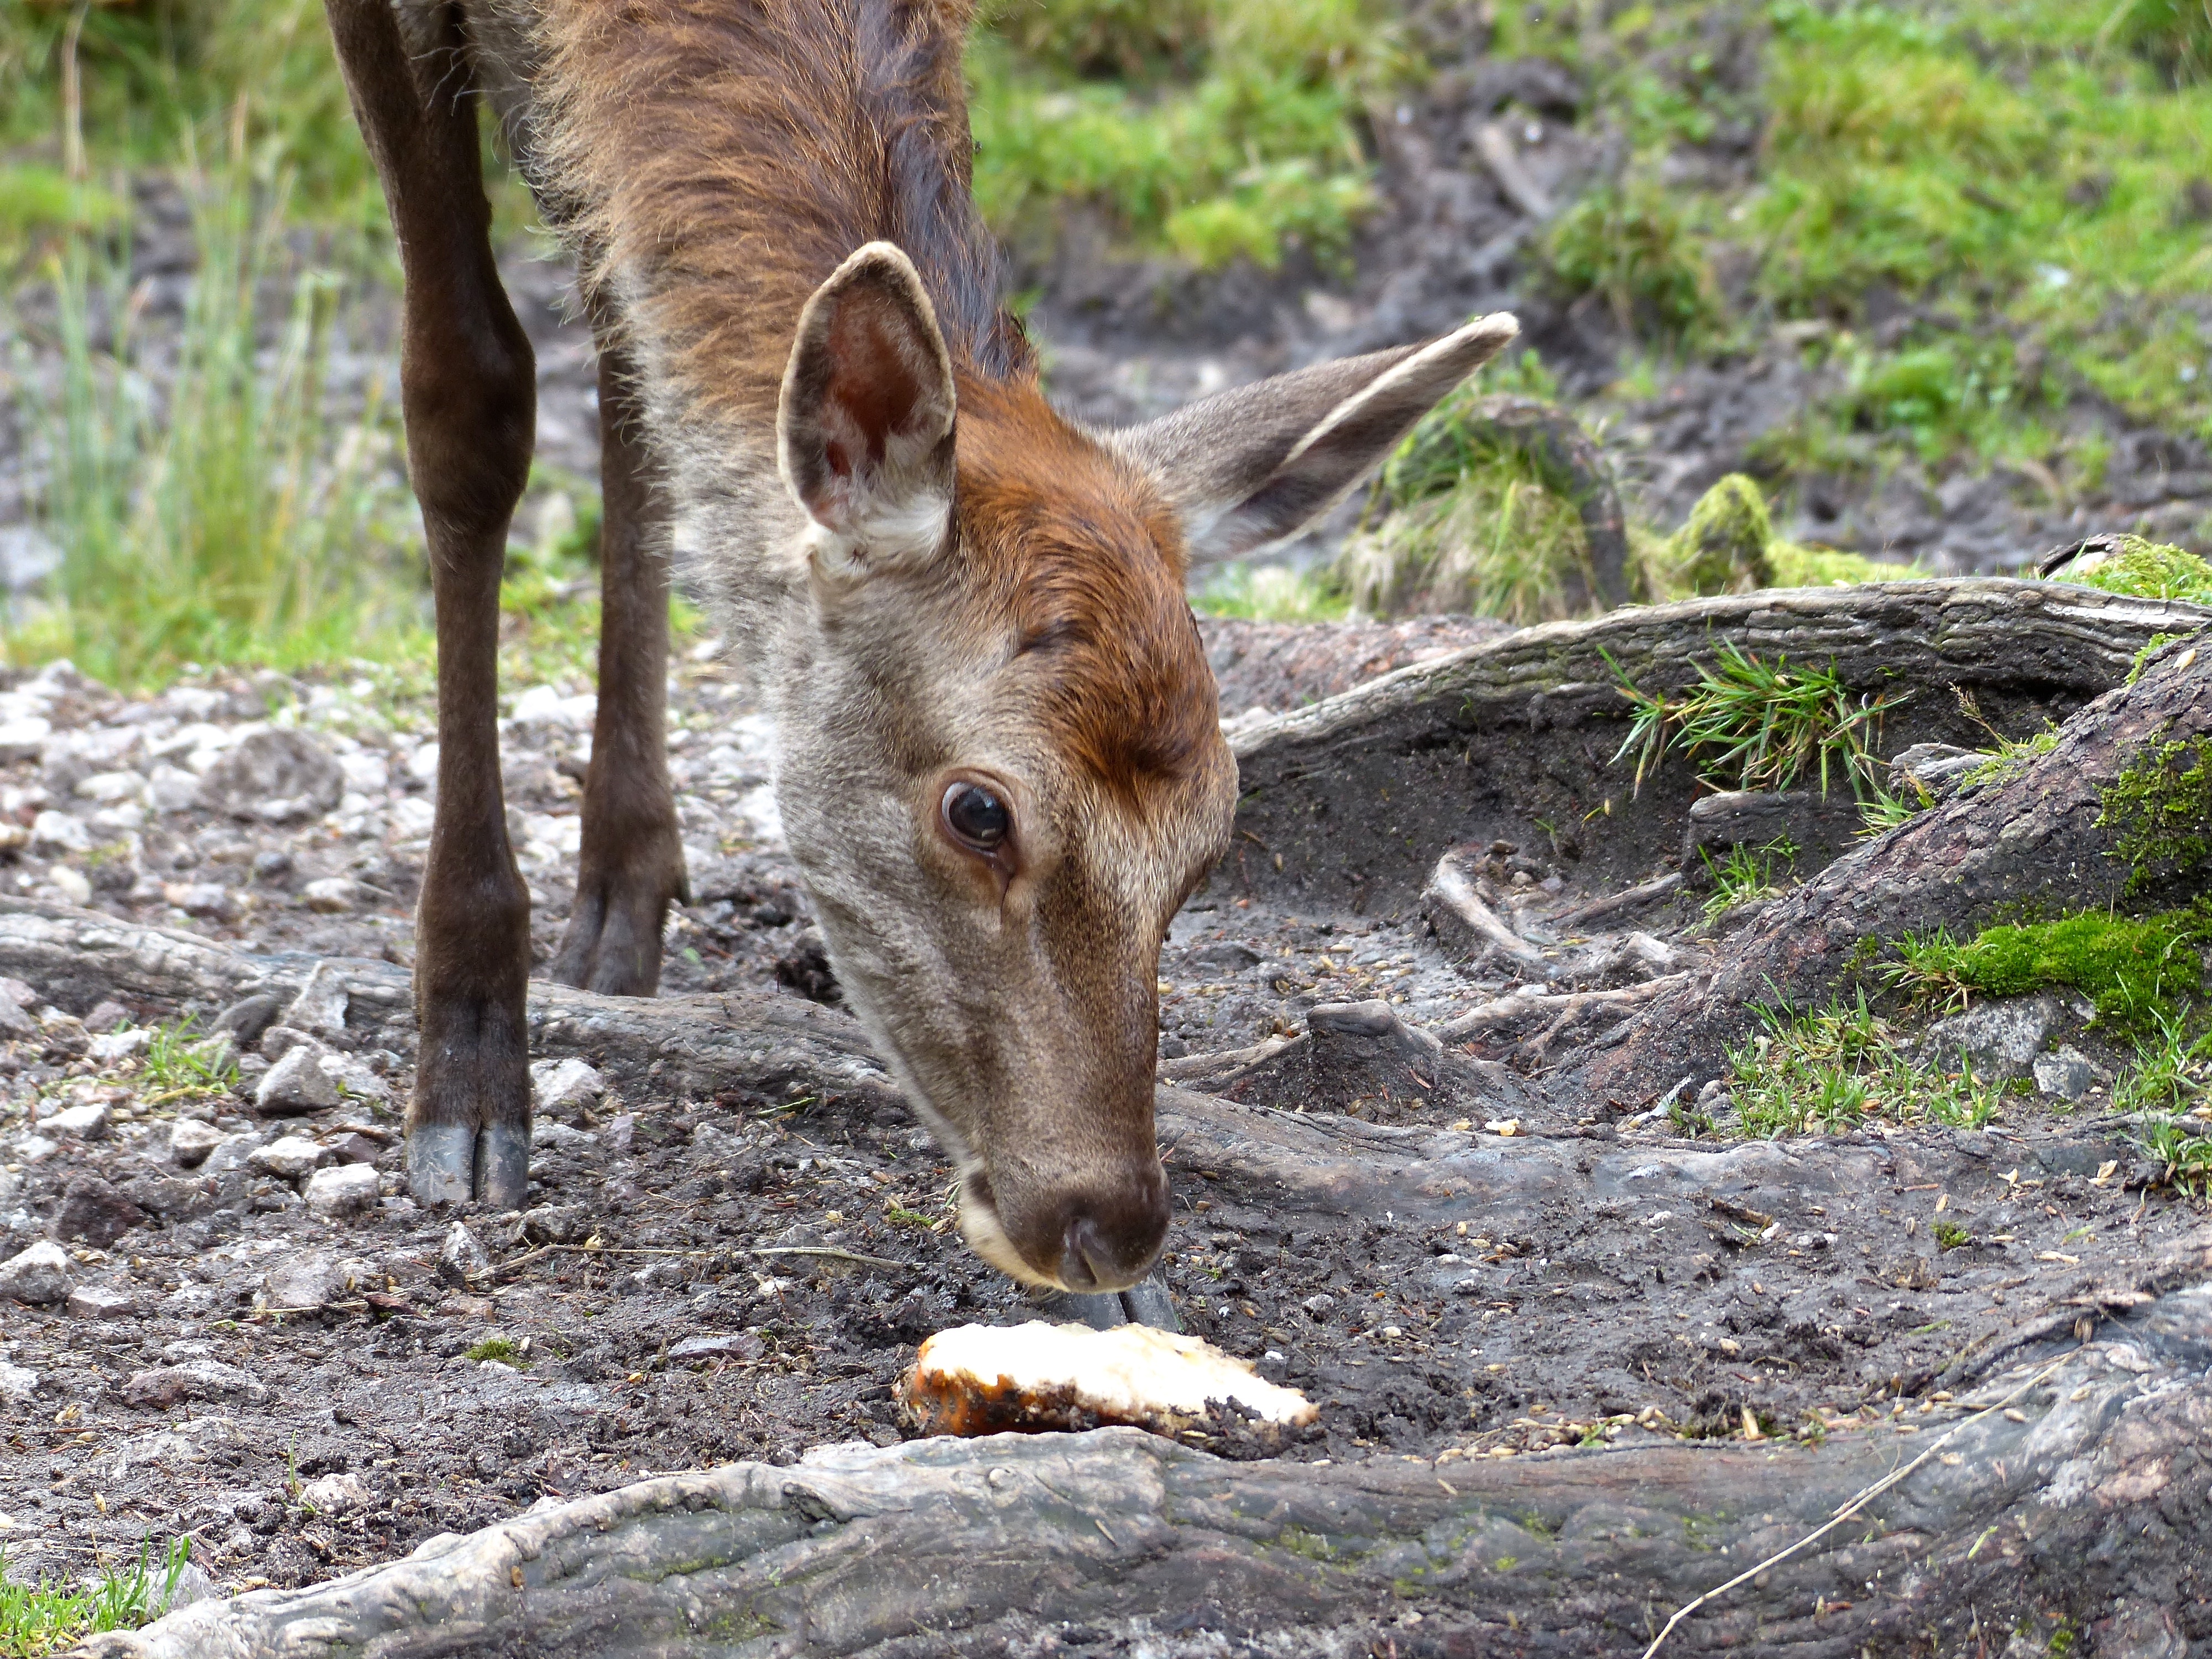
landscape, forest, hiking, fall, travel, wildlife, foliage, deer, europe, zoo, red, autumn, mammal, black, fauna, trees, leaves, feeding, vertebrate, germany, schwarzwald, baiersbronn, mitteltal, white tailed deer, pack animal, dhole